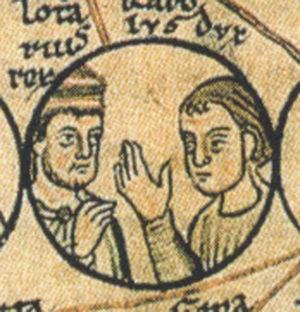
Cette page concerne les événements qui se sont produits au dixième siècle en Lorraine.
Charles de Basse-Lotharingie, né à Laon durant l'été 953 et mort le 12 juin 991 à Orléans, est un prince carolingien, fils du roi Louis IV d'Outremer et de Gerberge de Saxe. Il fut duc de Basse-Lotharingie de 977 à 991 et prétendant au royaume des Francs de 987 à 991. On le nomme également Charles de Lorraine, bien que la Lorraine corresponde à la Haute-Lotharingie alors qu'il était duc de Basse-Lotharingie. Plutôt que « de Lorraine », il serait donc plus juste de l'appeler « de Lothier » mais les ducs de Lorraine descendants des Carolingiens par son intermédiaire le considèrent comme duc de Lorraine à part entière afin d'apparaître comme les continuateurs des Carolingiens. D'ailleurs, les ducs prénommés Charles par la suite se numérotent à partir de lui.